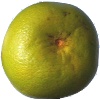
Label: pomelo_sweetie